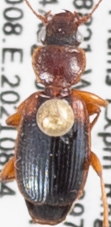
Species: Cymindis planipennis
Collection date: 2021-08-04
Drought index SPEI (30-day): -1.106
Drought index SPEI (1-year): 0.03
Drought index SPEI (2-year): -0.446